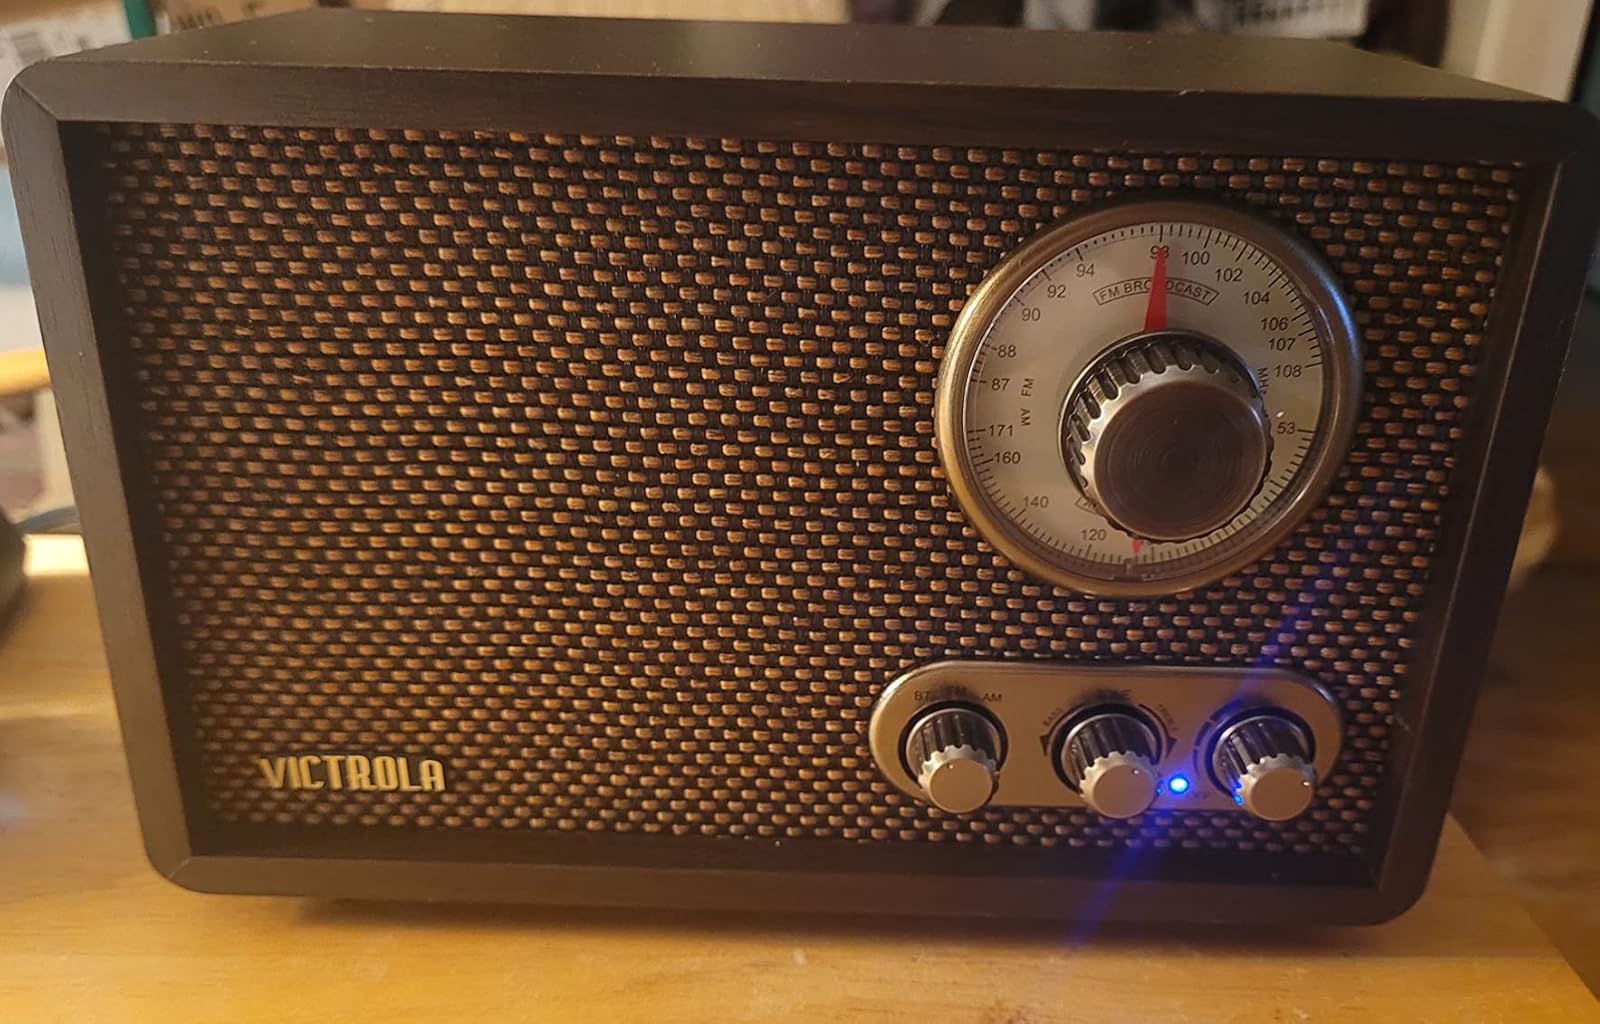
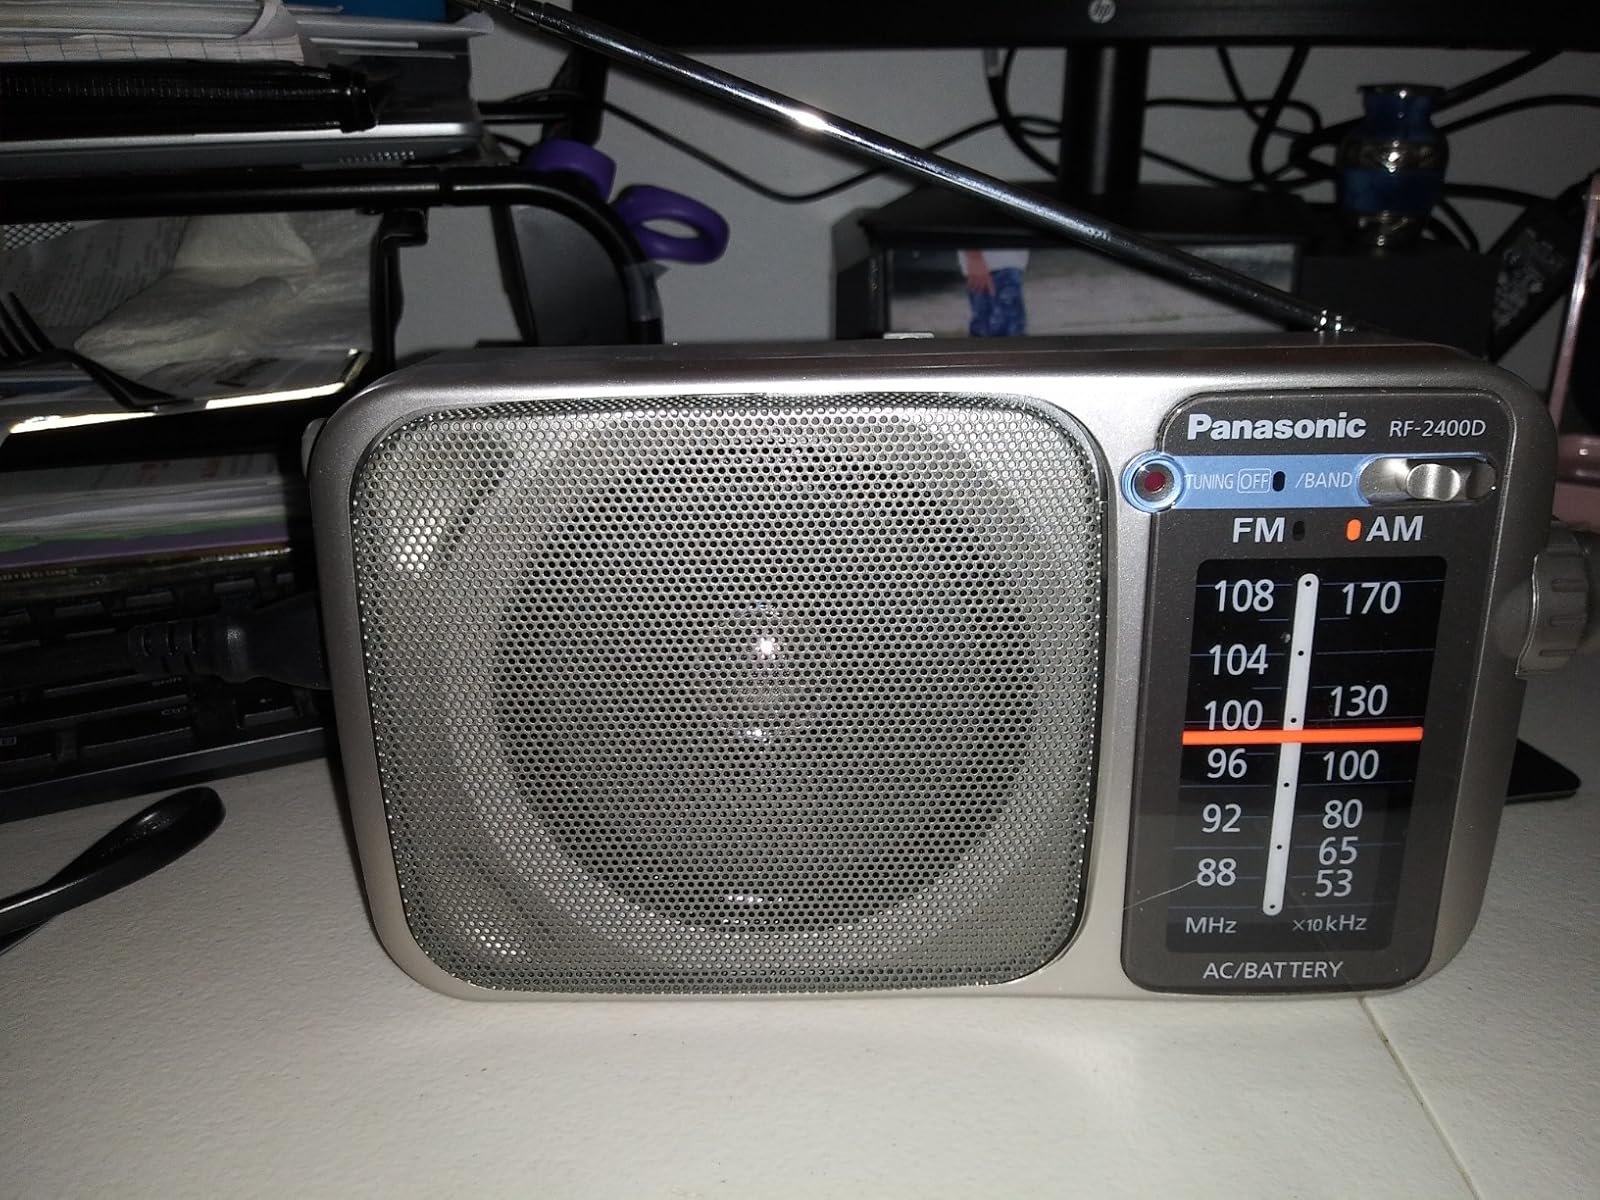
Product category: radio
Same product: no